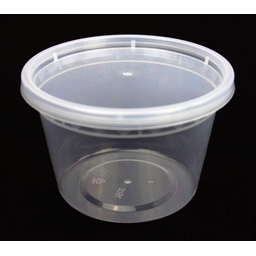
Label: plastic